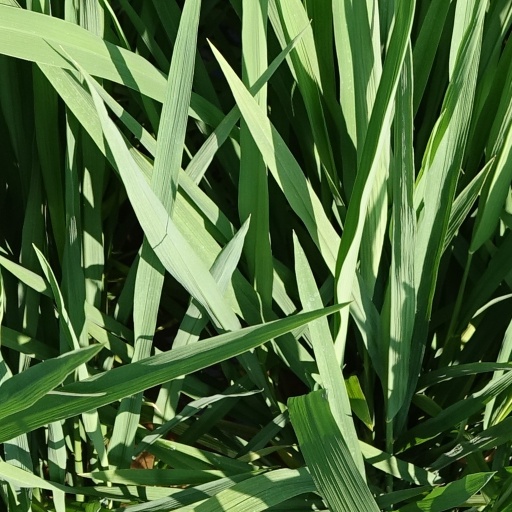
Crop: rice